Catalina Island bison herd

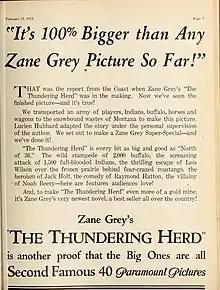
Paramount ad for "The Thundering Herd" (1925) states that the film used 2,000 bison for the stampede scene

Biologists found that the bison have genes from cattle in their ancestry in 2007. They also found that they have a smaller size, different length of legs, jaw length overbite, low fertility, and behavioral problems (such as punctuated walking in tight circles).